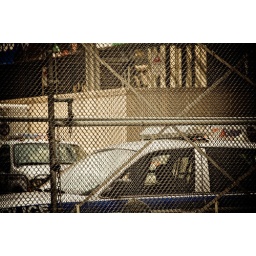
Police car by fence